Security token

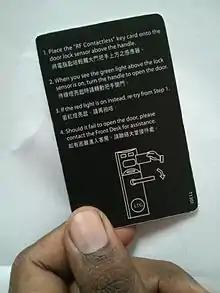
A Radio-frequency identification card used to open a door.

A security token is a peripheral device used to gain access to an electronically restricted resource. The token is used in addition to, or in place of, a password. Examples of security tokens include wireless key cards used to open locked doors, a banking token used as a digital authenticator for signing in to online banking, or signing transactions such as wire transfers.